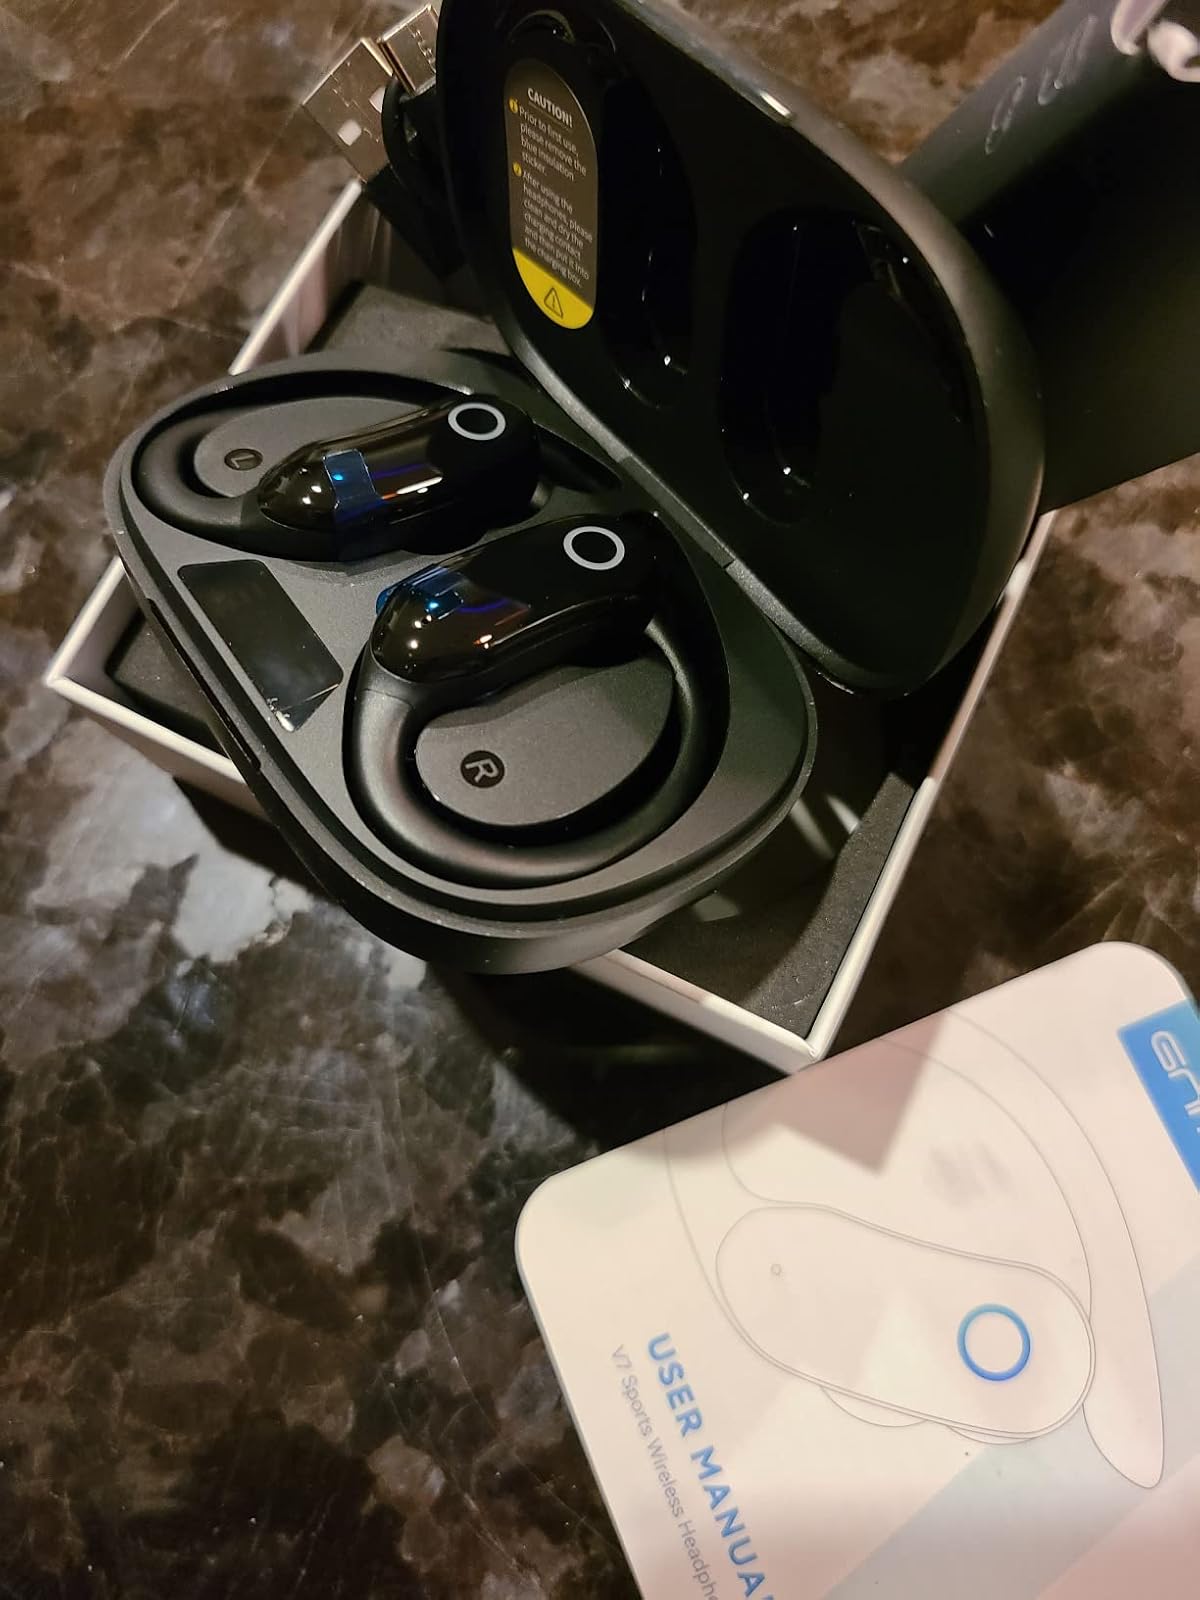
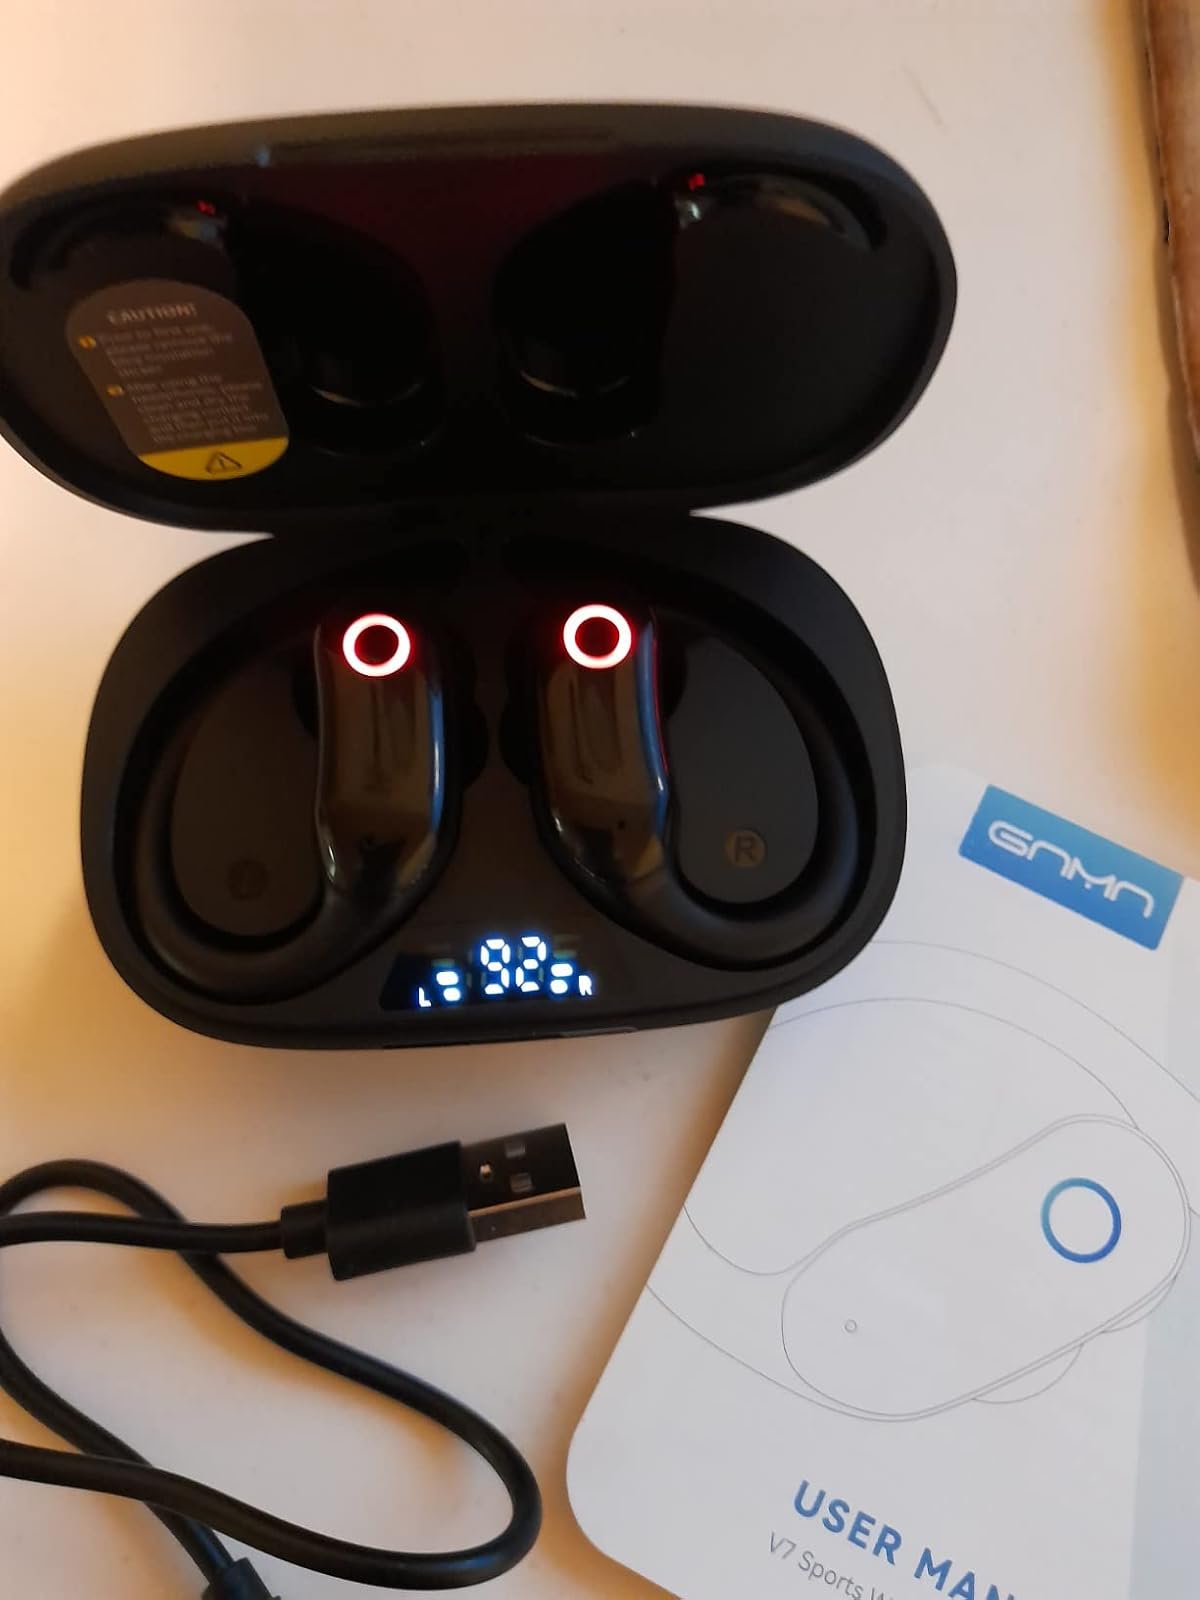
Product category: earbuds
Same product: yes